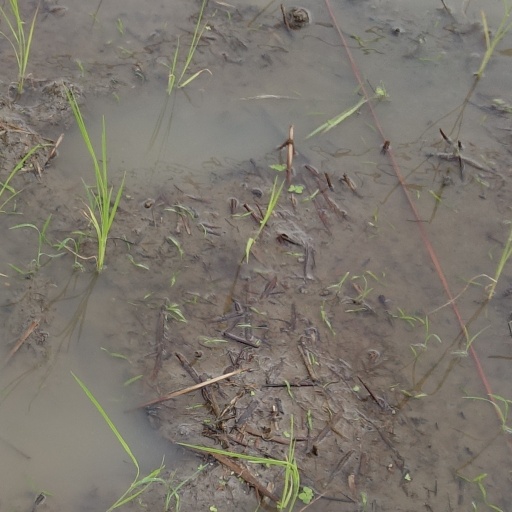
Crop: rice